2020 European Le Mans Series

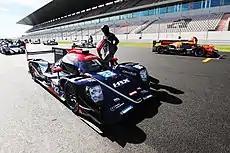
United Autosports No. 22 Oreca 07, winner of the 2020 European Le Mans Series in the LMP2 class

The 2020 European Le Mans Series was the seventeenth season of the Automobile Club de l'Ouest's (ACO) European Le Mans Series. The six-event season began at Circuit Paul Ricard on 19 July and finished at Algarve International Circuit on 1 November.